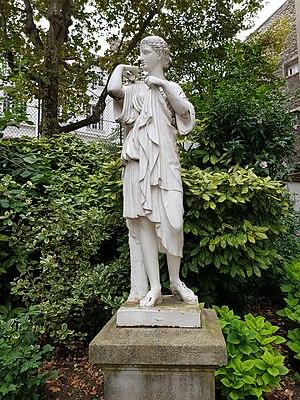
Statue au fond du square de La Tour-Maubourg, Paris 7e.
Le square de La Tour-Maubourg est une voie du 7ᵉ arrondissement de Paris, en France.